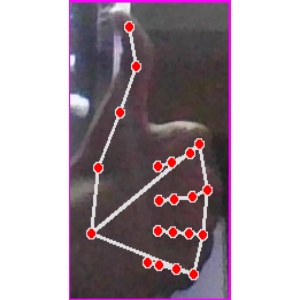
अक्षर: थ